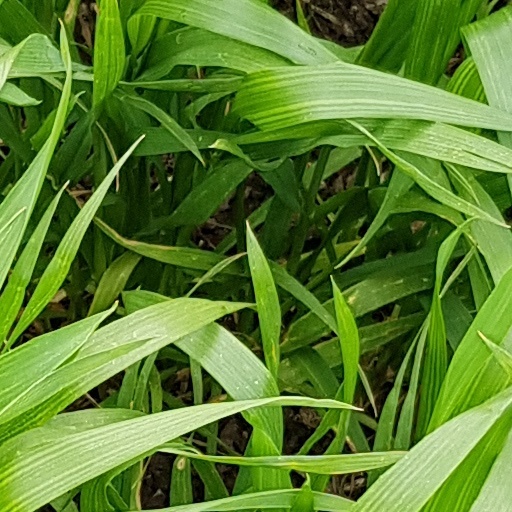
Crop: wheat